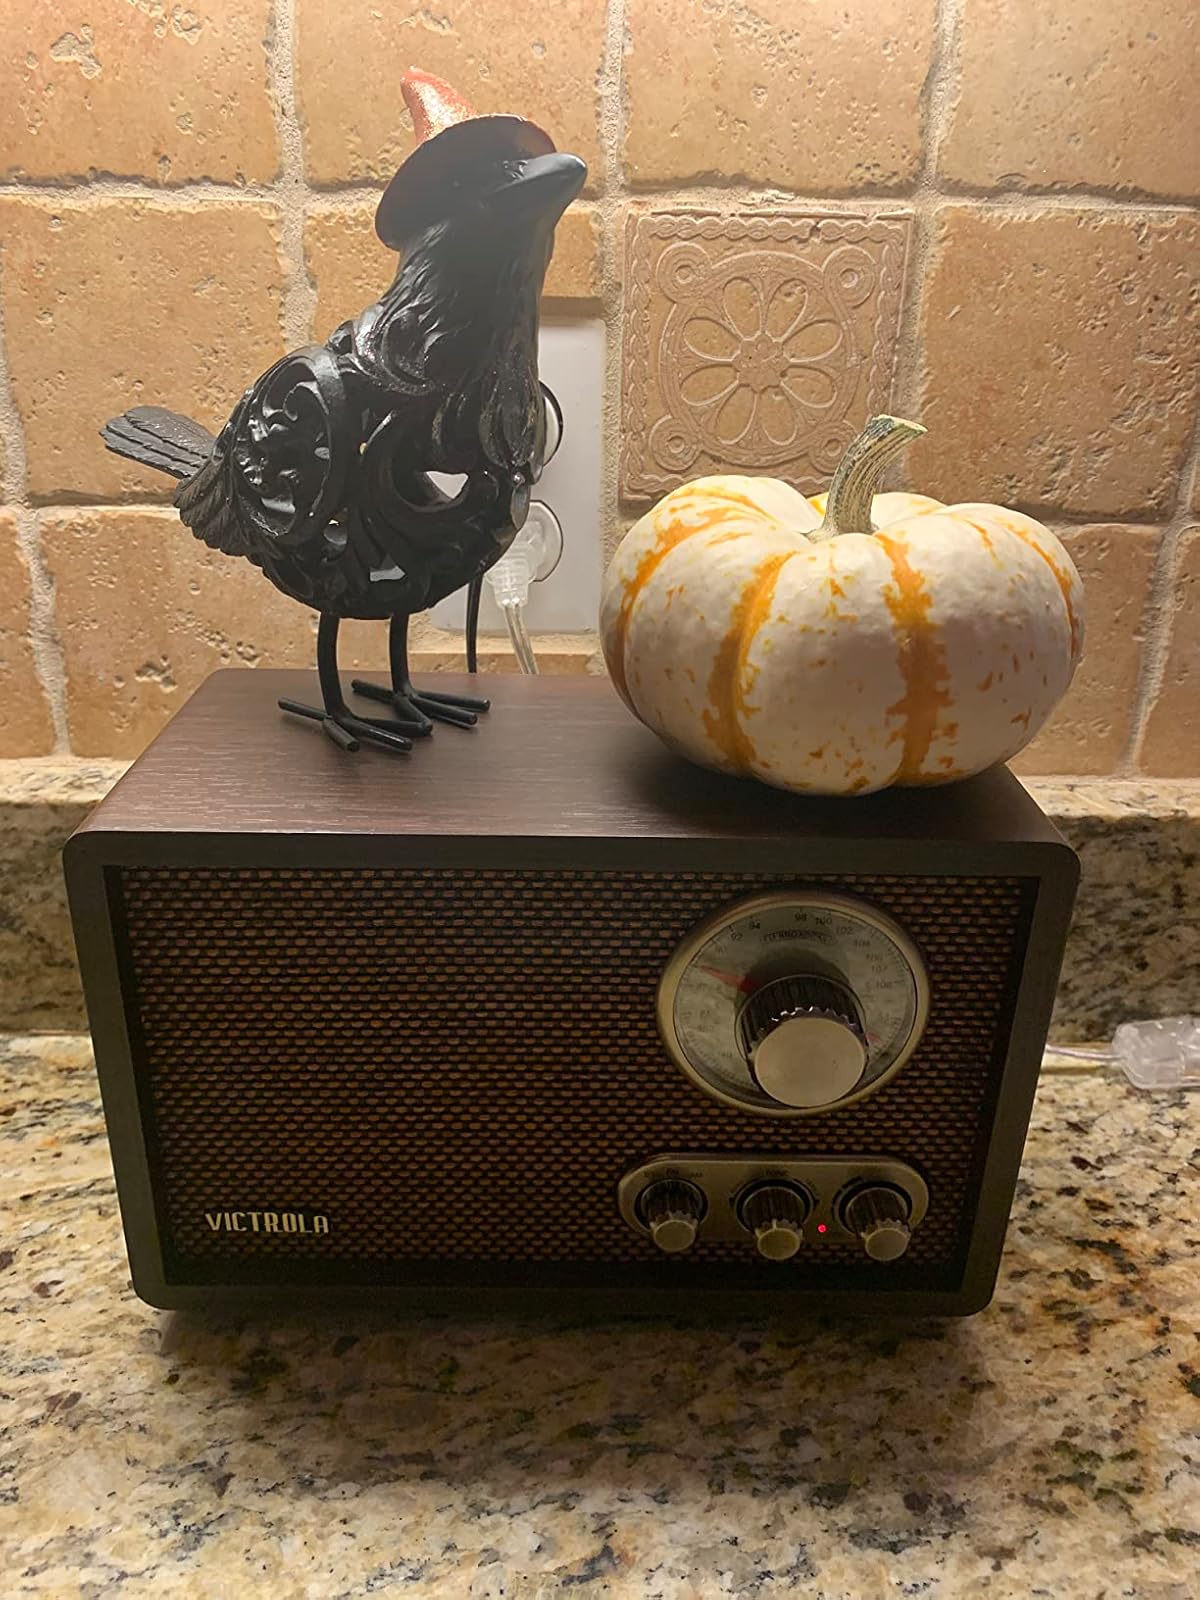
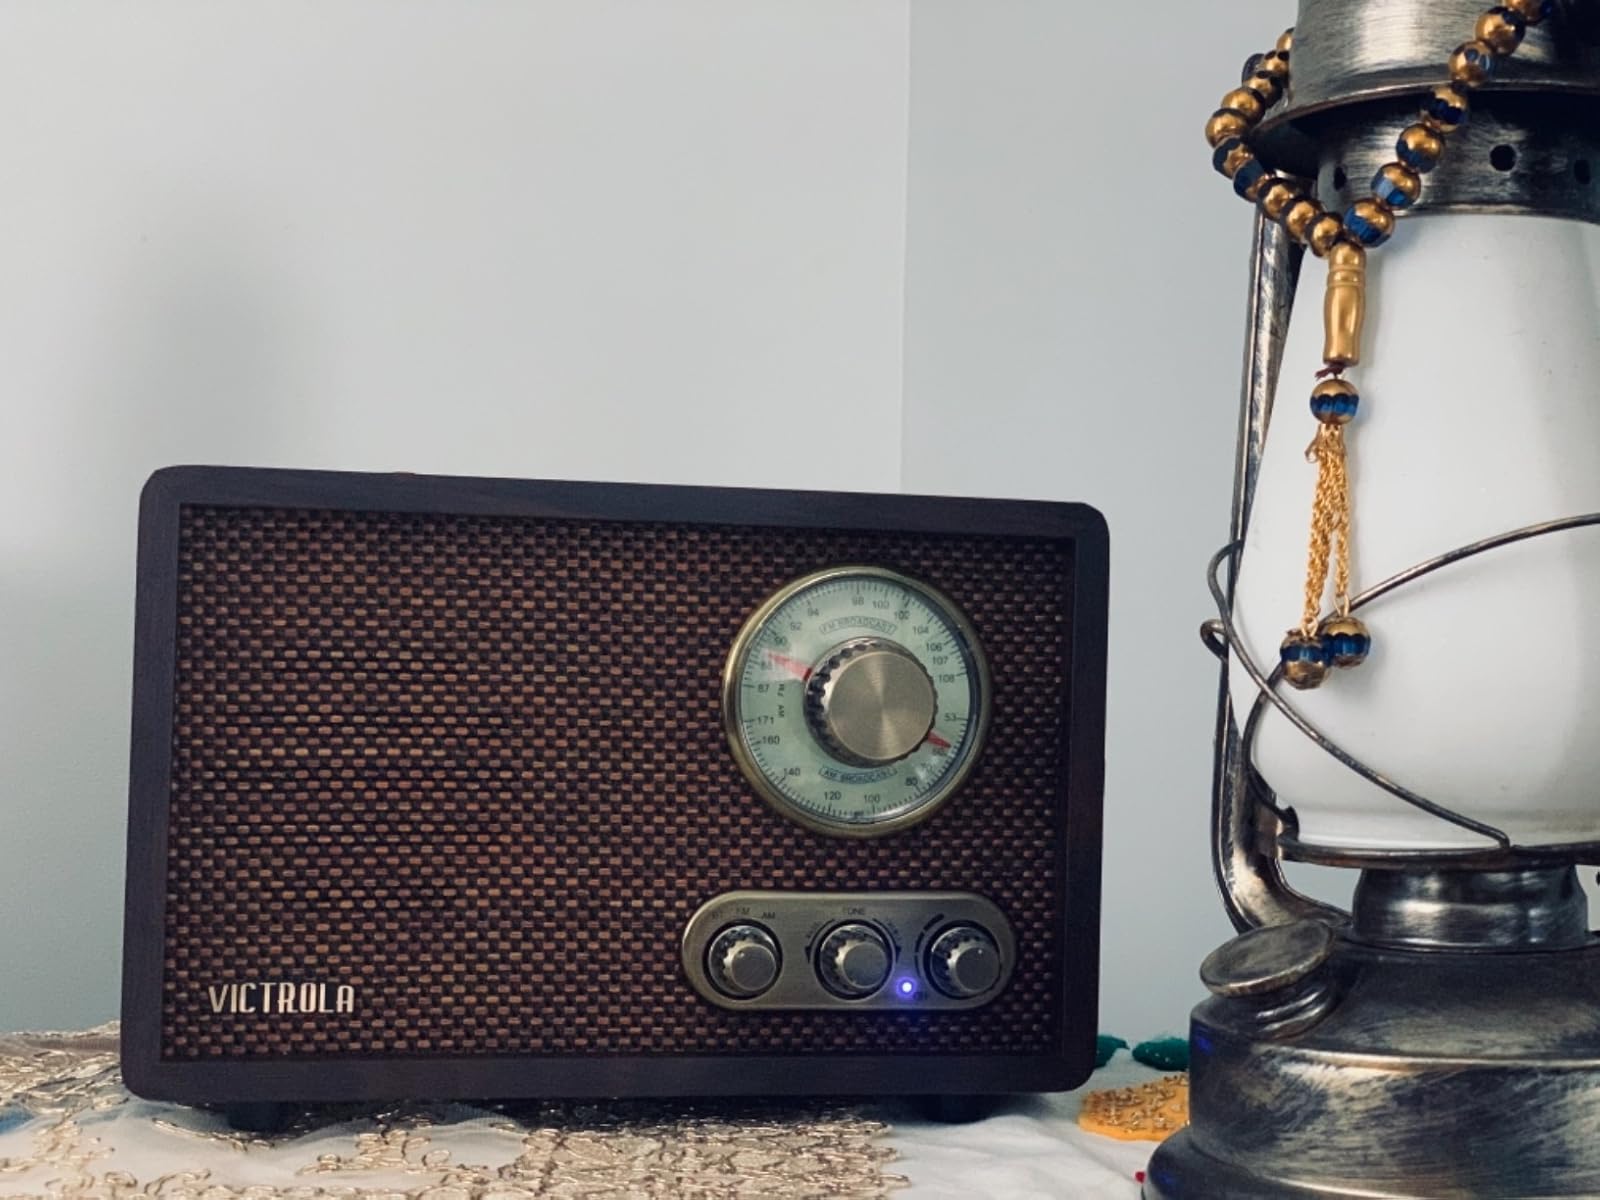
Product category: radio
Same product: yes